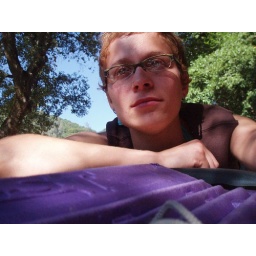
laying on the rocks by the river